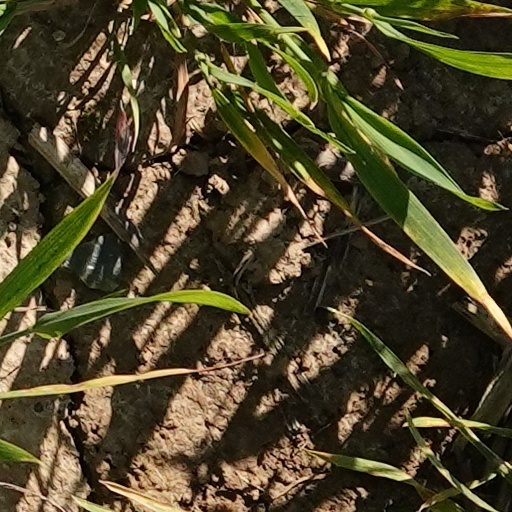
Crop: wheat